12th (Howitzer) Brigade, Royal Field Artillery

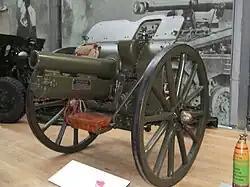
4.5-inch Howitzer in the collection of the Royal Artillery Museum.

On the outbreak of war in Europe in August 1914, XII (H) Brigade was stationed in Ireland, under the command of Lt-Col G. Humphreys, with the following dispositions: